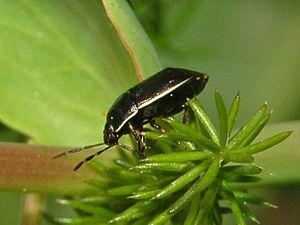
Canthophorus dubius est une espèce d'insectes hémiptères du sous-ordre des hétéroptères, de la famille des Cydnidae.